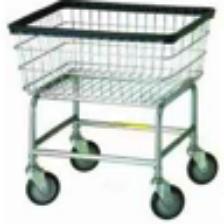
Label: NonHuman